Sky position (RA, Dec in degrees): 159.827, 14.848
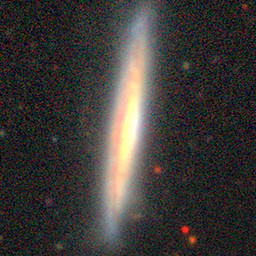
Galaxy morphology: Edge-on Galaxies without Bulge